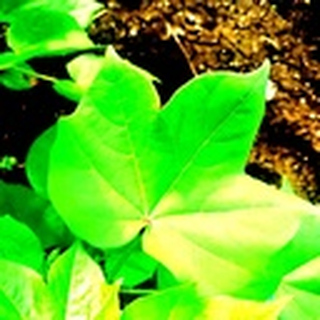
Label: healthy_cotton